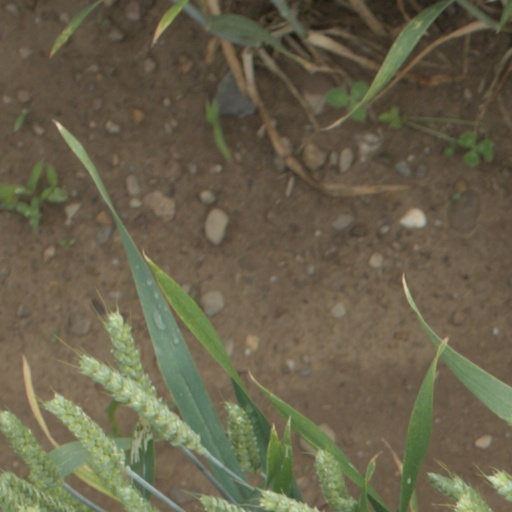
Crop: wheat